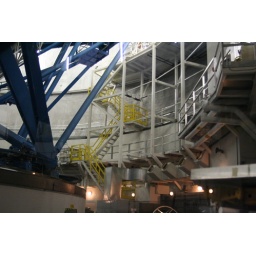
There's a glass cage on the wall where visitors can step in to admire the wonderworks of science